2012 IAAF World Indoor Championships – Men's heptathlon

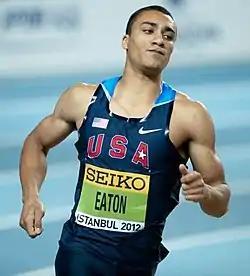
Gold medal winner Ashton Eaton en route to victory.

The men's heptathlon at the 2012 IAAF World Indoor Championships took place 9-10 March 2012 at the Ataköy Athletics Arena. Eight athletes from seven countries participated, two of them being Russian. American Ashton Eaton won with a world record points total of 6645, breaking his own previous record of 6568.